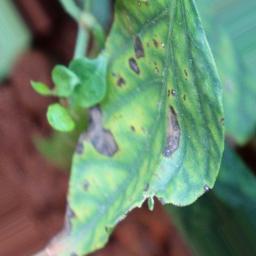
Label: cercospora